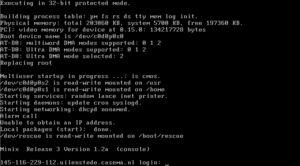
Minix est un système d'exploitation, clone d'Unix, fondé sur un micro-noyau créé par le professeur Andrew Stuart Tanenbaum à des fins pédagogiques, volontairement réduit afin qu'il puisse être compris entièrement par ses étudiants en un semestre, et qui a servi de source d'inspiration à Linus Torvalds pour créer Linux.